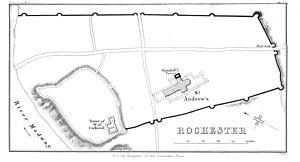
Le château de Rochester est un château médiéval situé dans la ville britannique de Rochester, dans le comté de Kent en Angleterre. Il se dresse sur la rive orientale de la Medway. Le donjon ou tour de pierre du XIIᵉ siècle, qui est la caractéristique la plus marquante du château, est l'un des mieux conservés d'Angleterre.
Guillaume de Corbeil, fut archevêque de Cantorbéry à partir de 1123.